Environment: real
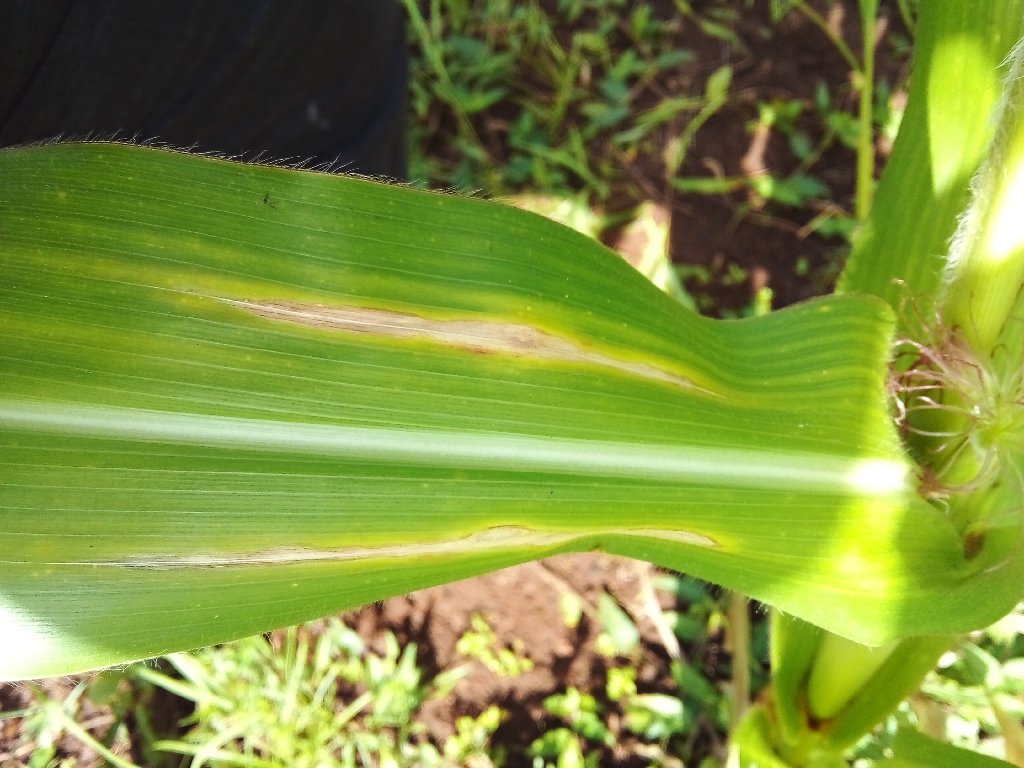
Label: northern_corn_leaf_blight